Marco Rubio

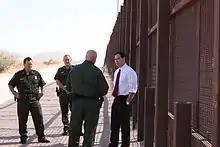
Rubio touring the U.S.-Mexican border in November 2011 with Border Patrol officials

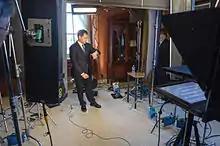
Rubio prior to delivering the response to the State of the Union address in February 2013

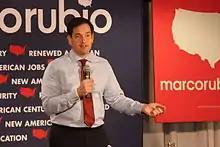
Rubio in November 2015

During Rubio's first four years in the U.S. Senate, Republicans were in the minority. After the 2014 midterm elections, the Republicans obtained majority control of the Senate, giving Rubio and the Republicans vast federal influence during the final two years of Barack Obama's presidency, as well as during all four years of Donald Trump's presidency. After the 2020 elections, the Democrats regained majority control of the Senate, and Rubio has reassumed minority status within the Senate.